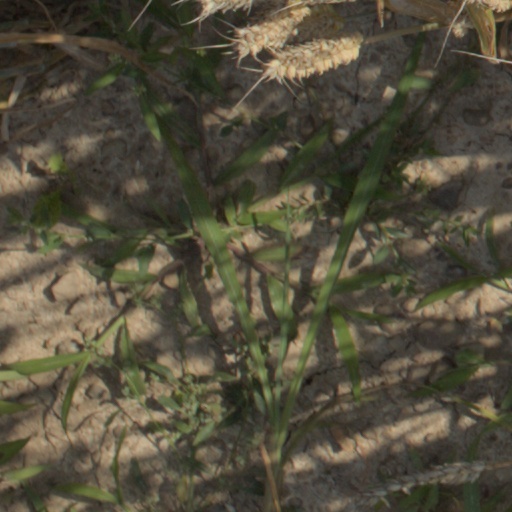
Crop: wheat